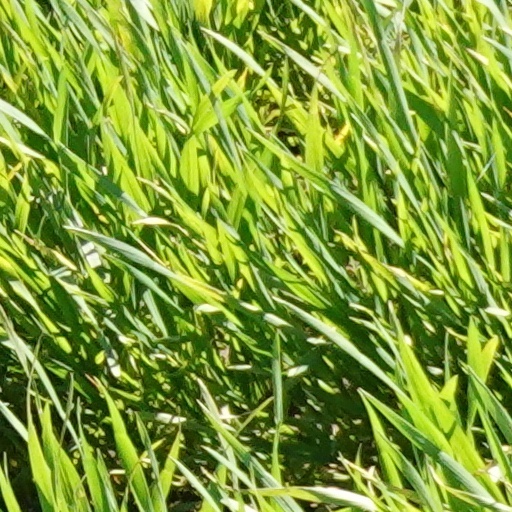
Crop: wheat